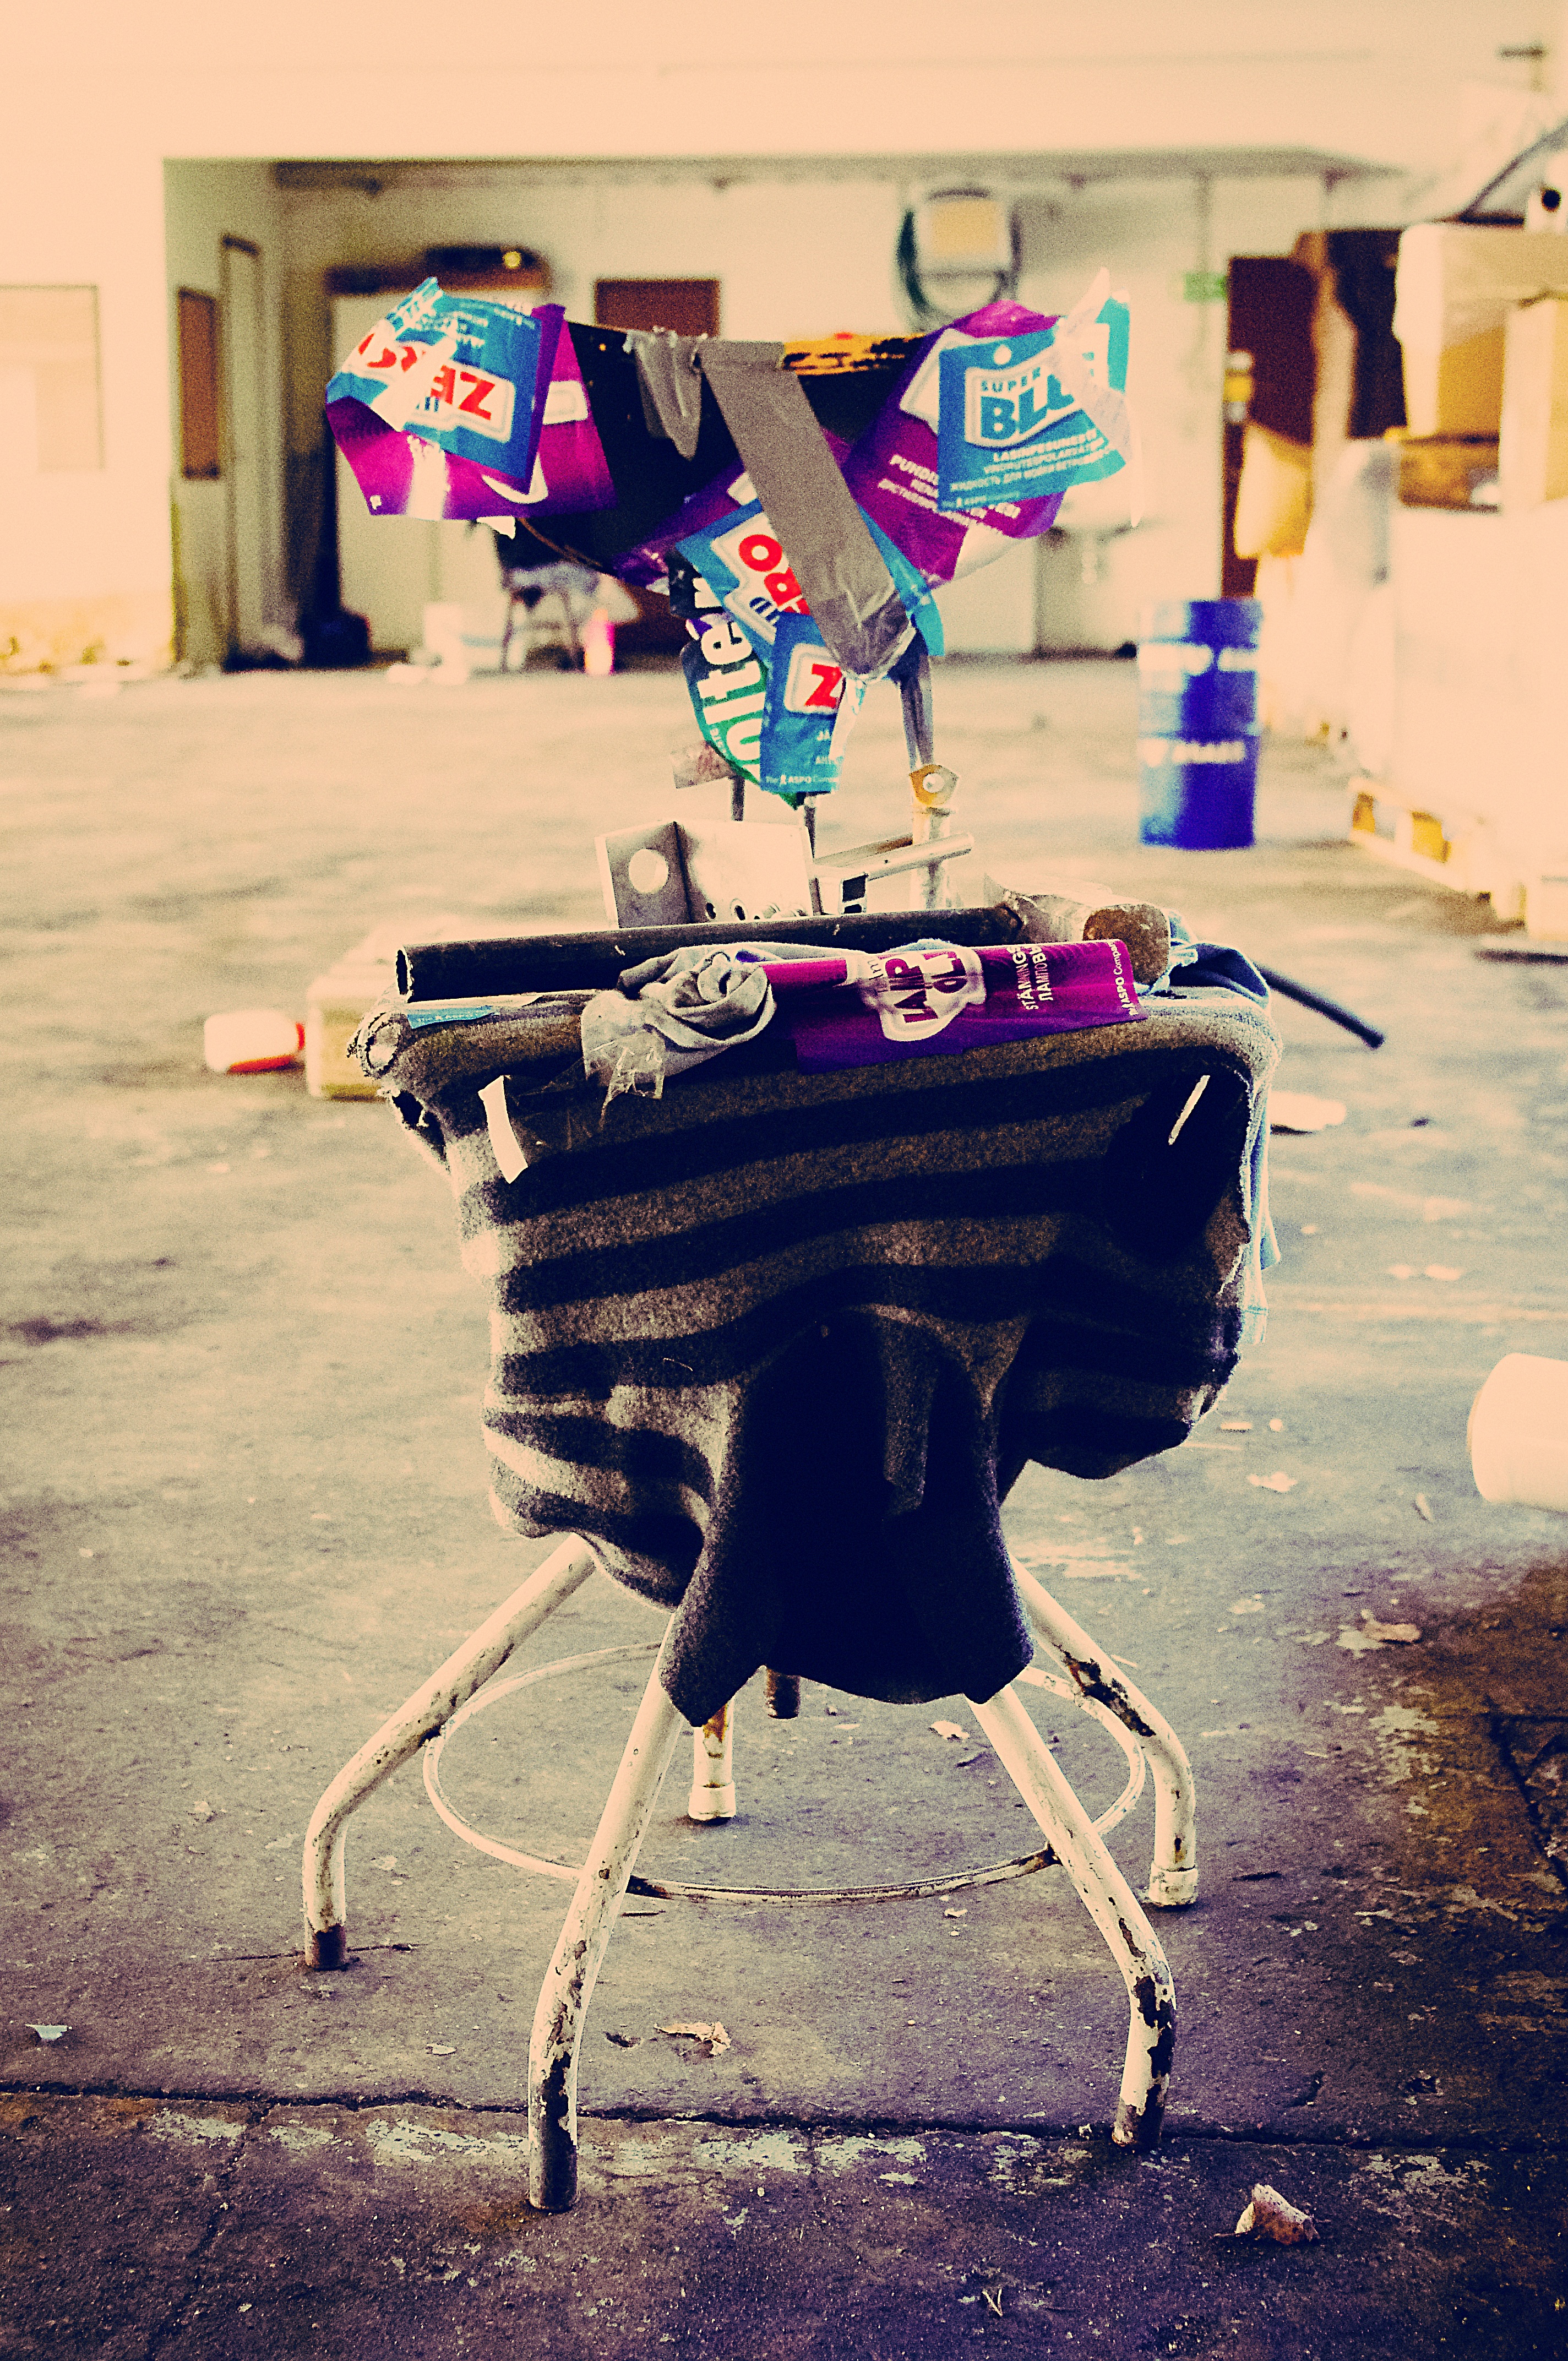
street, color, art, photograph, image